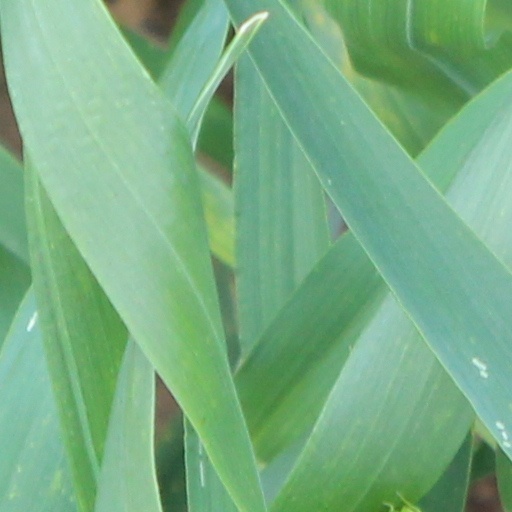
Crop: wheat